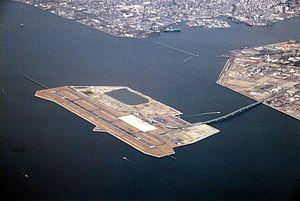
Une île est une masse de terre entourée d'eau de manière permanente ou parfois de manière temporaire en fonction des marées. L'eau baignant les îles peut être celle d'un océan, d'une mer, d'un lac ou d'un cours d'eau. Les îles peuvent être temporaires ou permanentes, isolées ou groupées avec d'autres îles et peuvent alors former un archipel. Une petite île est parfois désignée sous les termes d'îlot ou d'îlet.